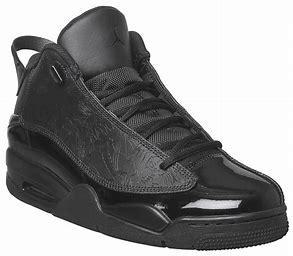
Brand: Jordan
Model: Dub Zero